Su-style noodles
Also known as:
jv - Javanese: Mi lelewa su
wuu - Wu: 苏式汤面
zh - Chinese: 苏式汤面
Category: noodle (noodle soup)
Cuisine: Chinese
Associated cuisines: Chinese
Area: Suzhou
Countries: China
Region: Eastern Asia

The dish is a combination of soup, noodles, and toppings. There are two types of soup for this dish: red soup and white soup. Both types of soup start with a slowly cooked base soup. The recipe depends on the noodle restaurant. It can be eel bone, green shell snail, pork bone, chicken, pork, or ham.

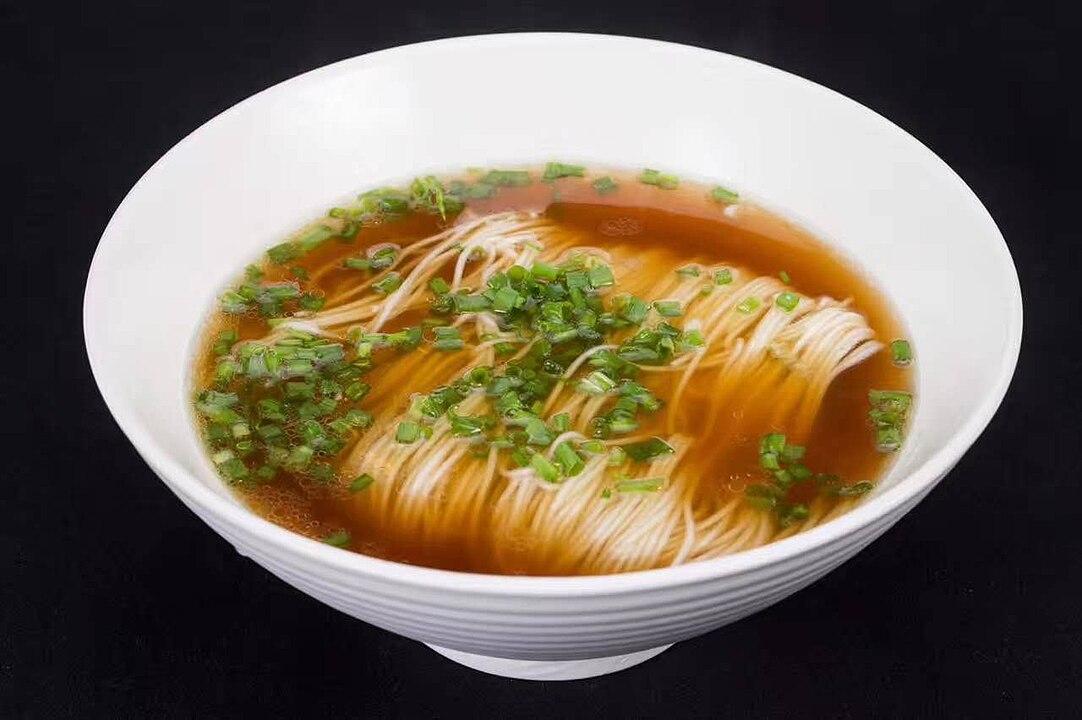
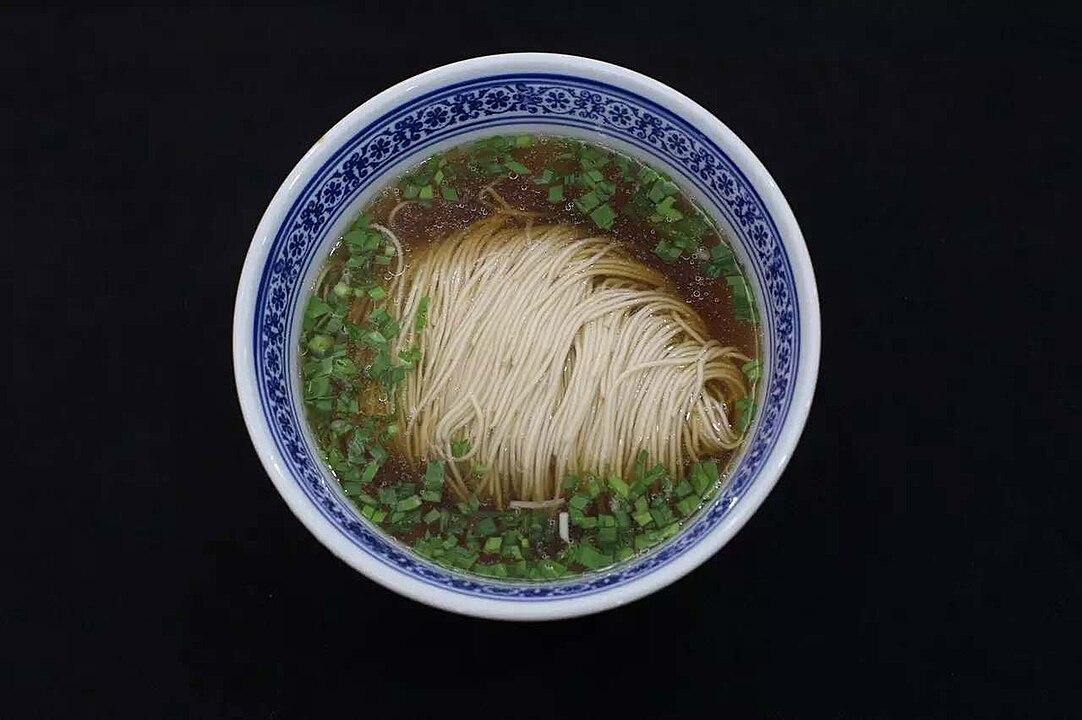
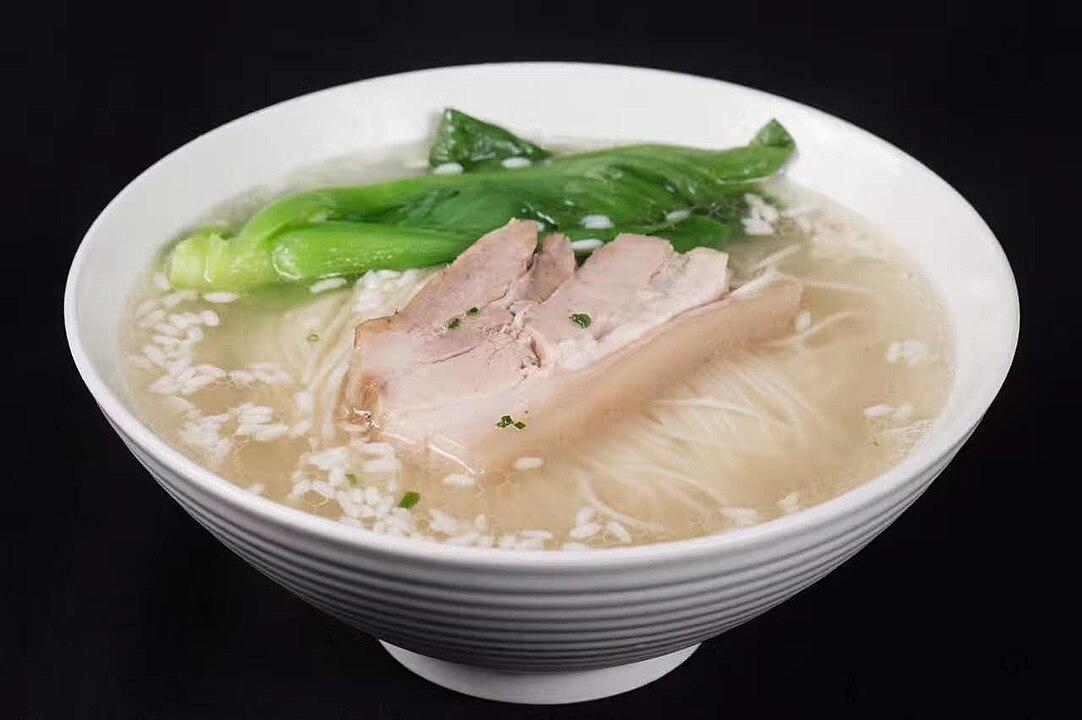